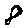
Label: 8